Foz do Iguaçu

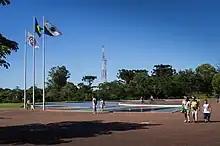
Flags in Iguaçu National Park

In 1549, a Spanish explorer, Cabeza de Vaca, found the falls while travelling down the river. Very impressed, he named them "Quedas de Santa Maria". Later the name changed to "Quedas del Iguazú"; which was derived from the native name of the local Guarani Indians.